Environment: real
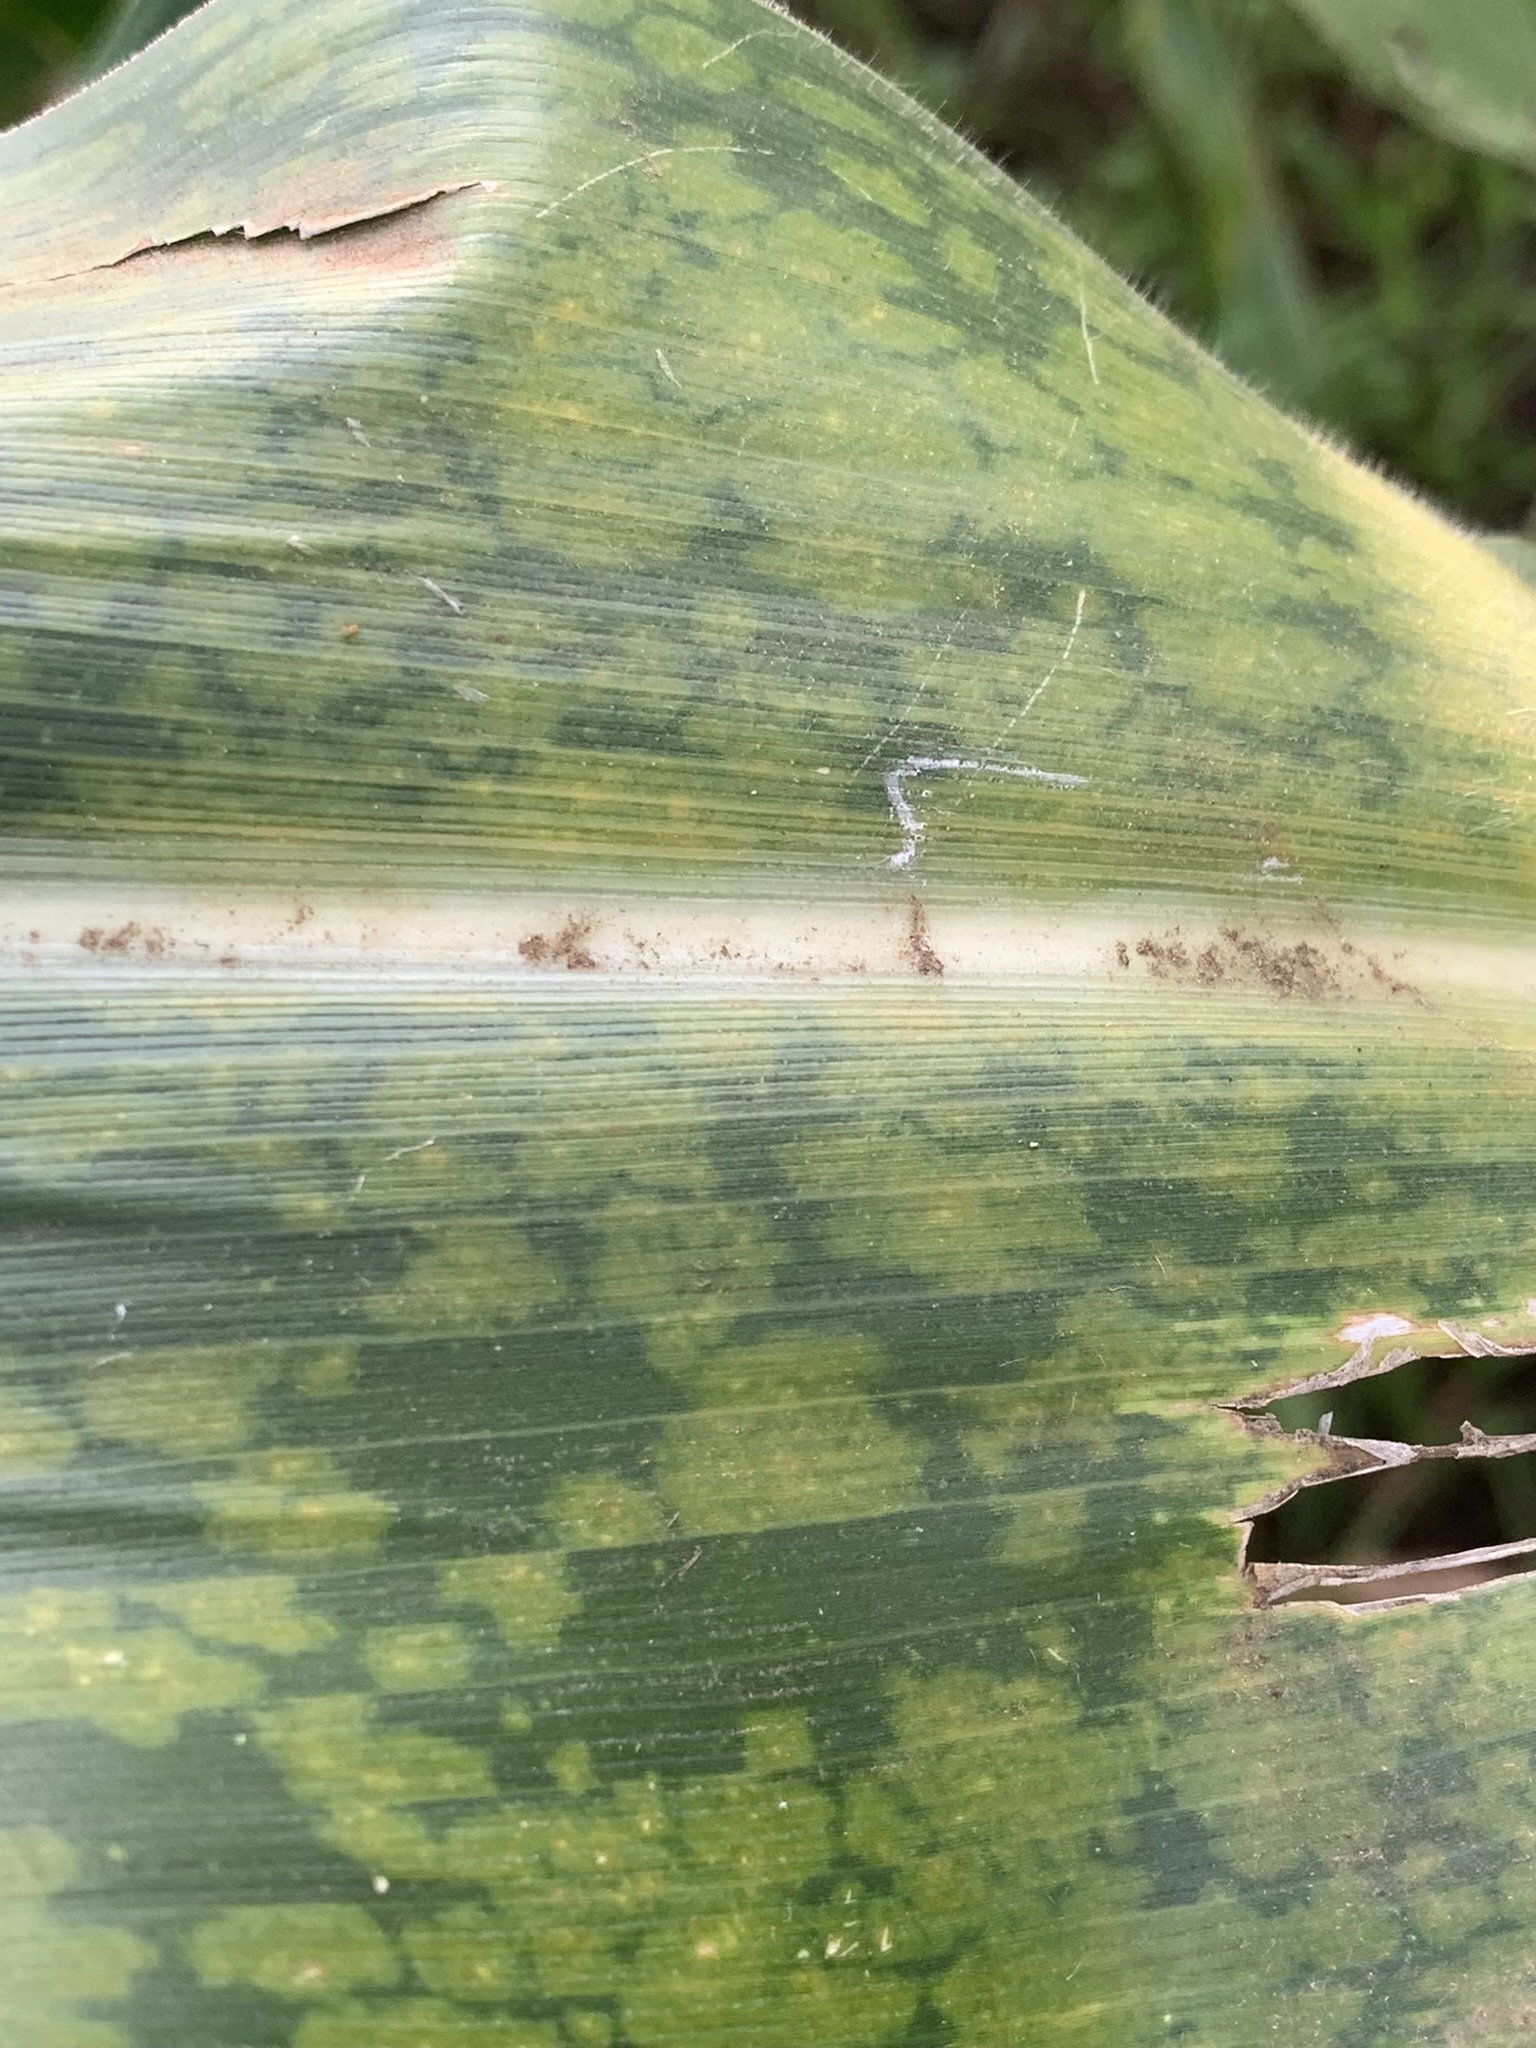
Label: lethal_necrosis